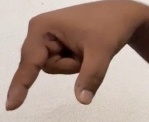
ASL sign: Q